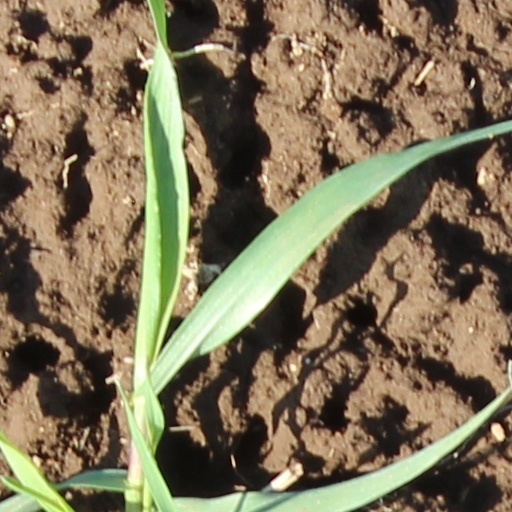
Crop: wheat